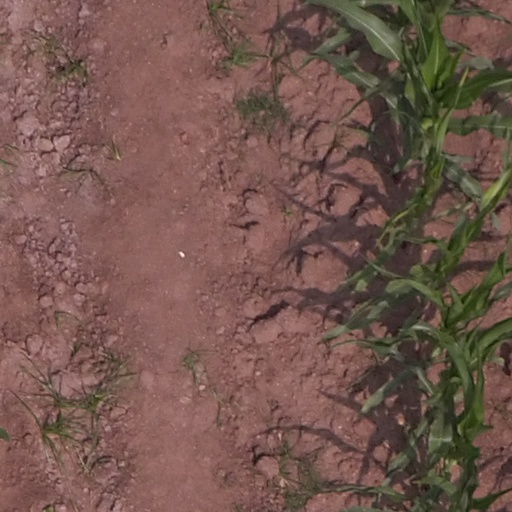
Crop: maize; corn